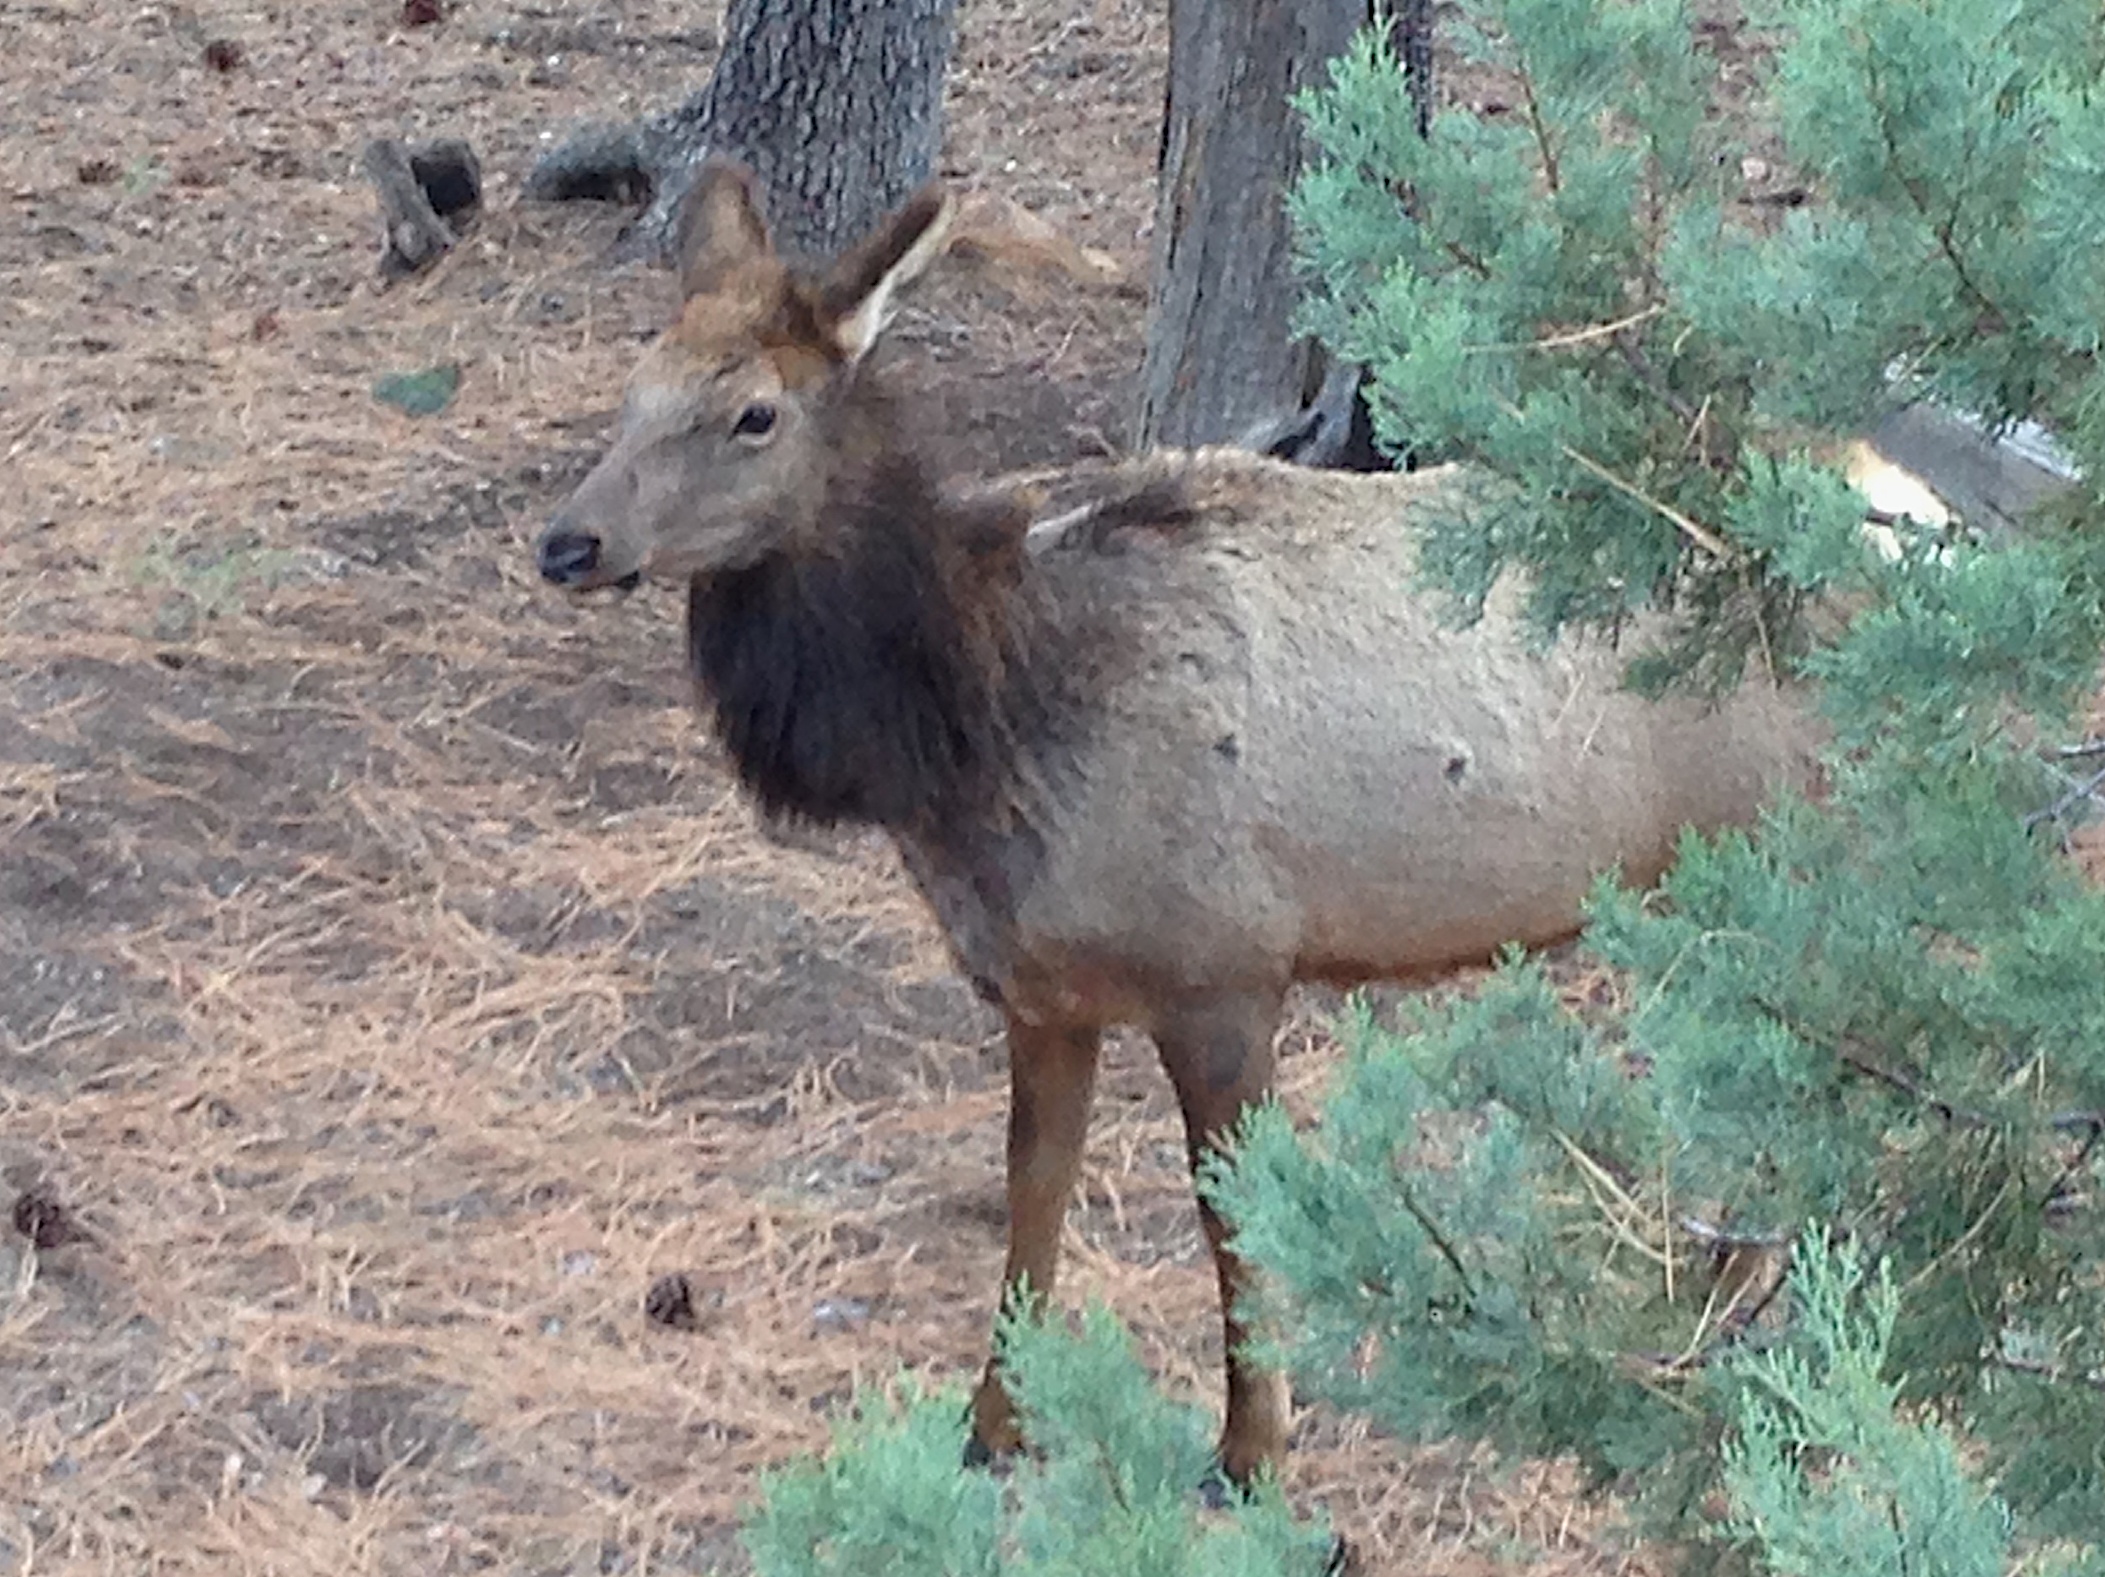
wildlife, deer, mammal, fauna, vertebrate, elk, white tailed deer, pack animal, musk deer